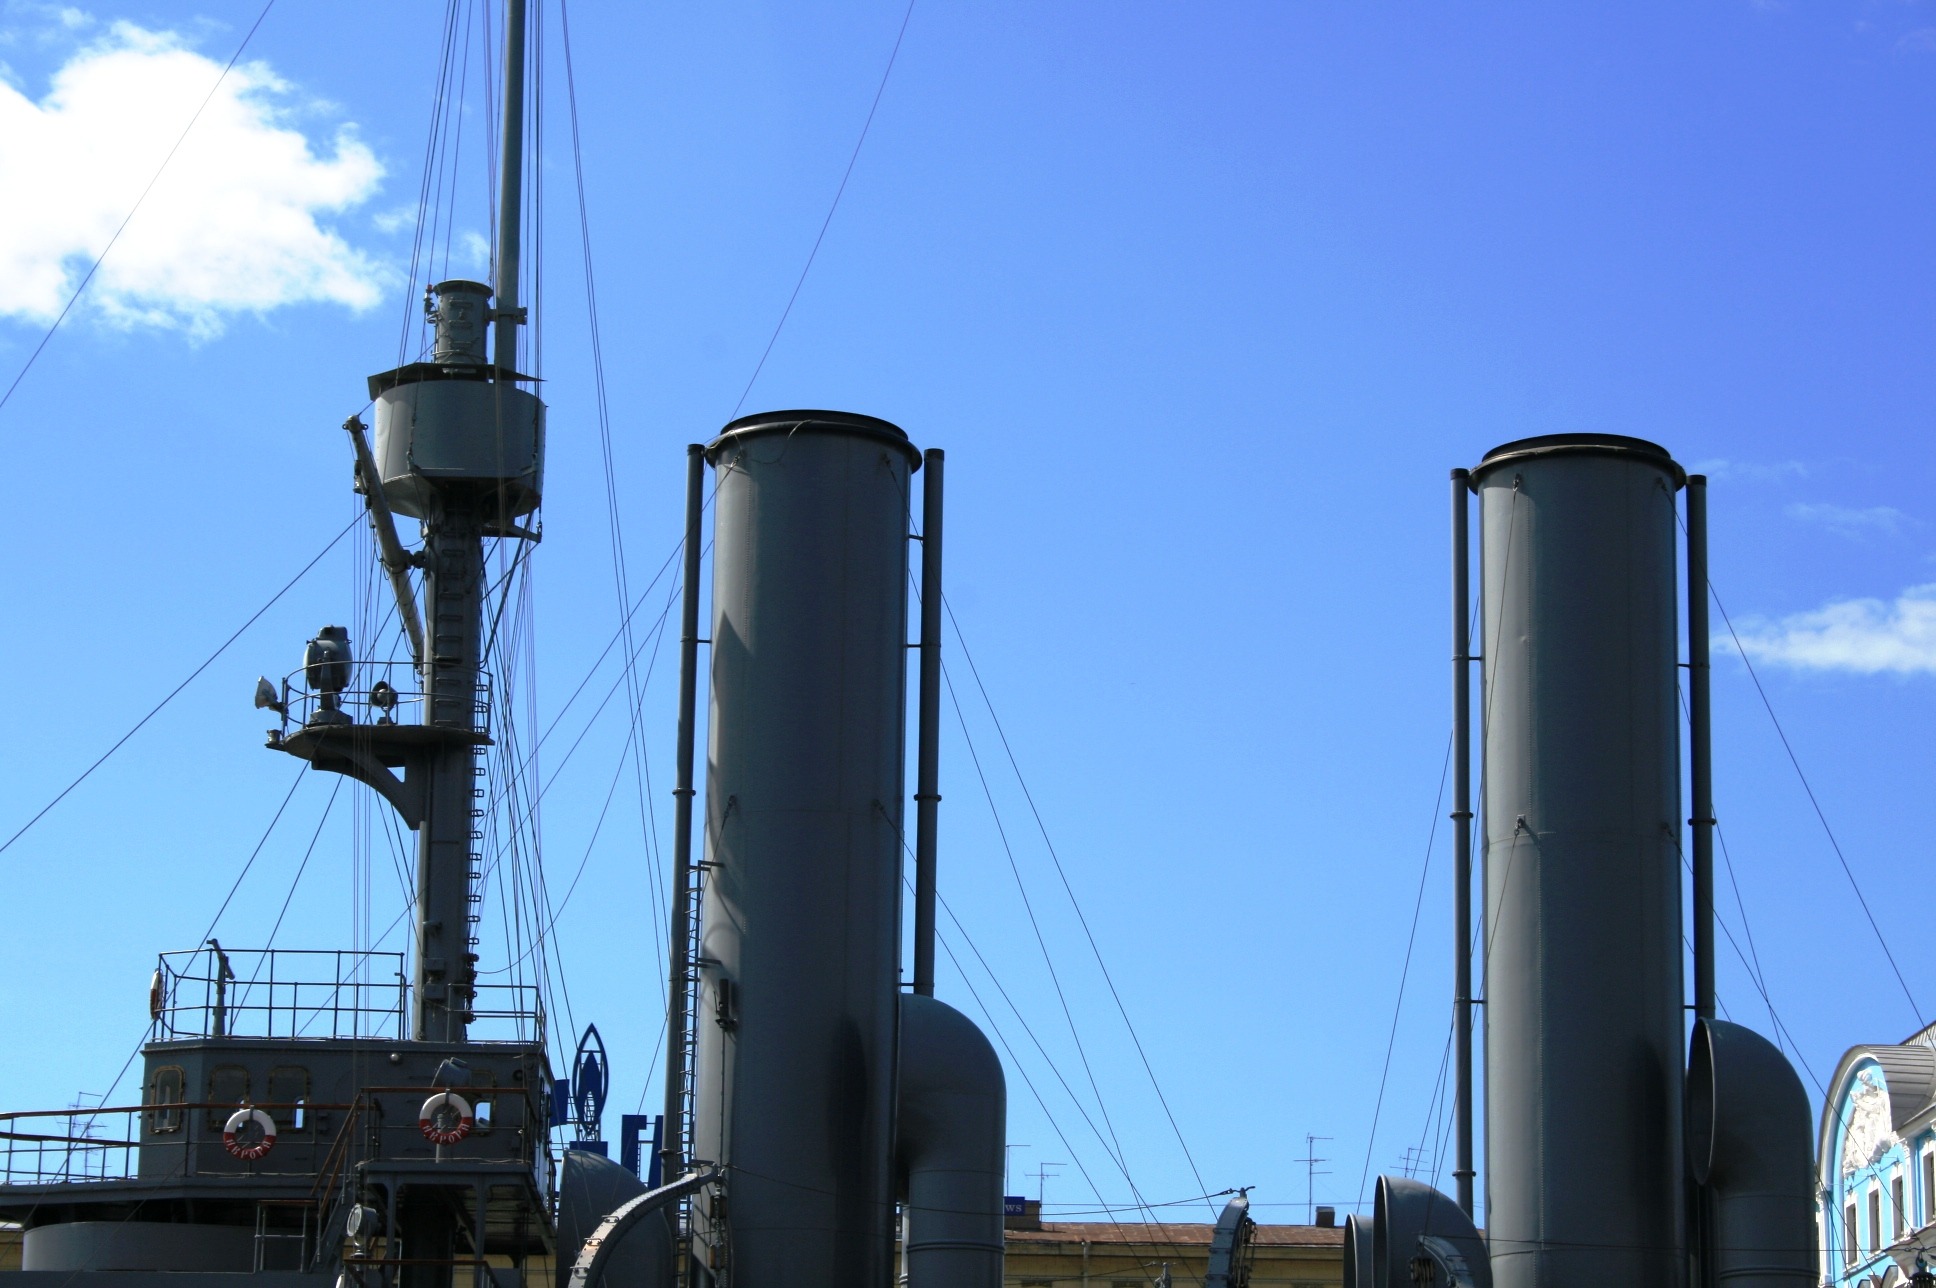
sky, transport, vehicle, tower, museum, mast, rigging, blue, industry, energy, russian, cruiser, smoke stacks, crow's nest, war vessel